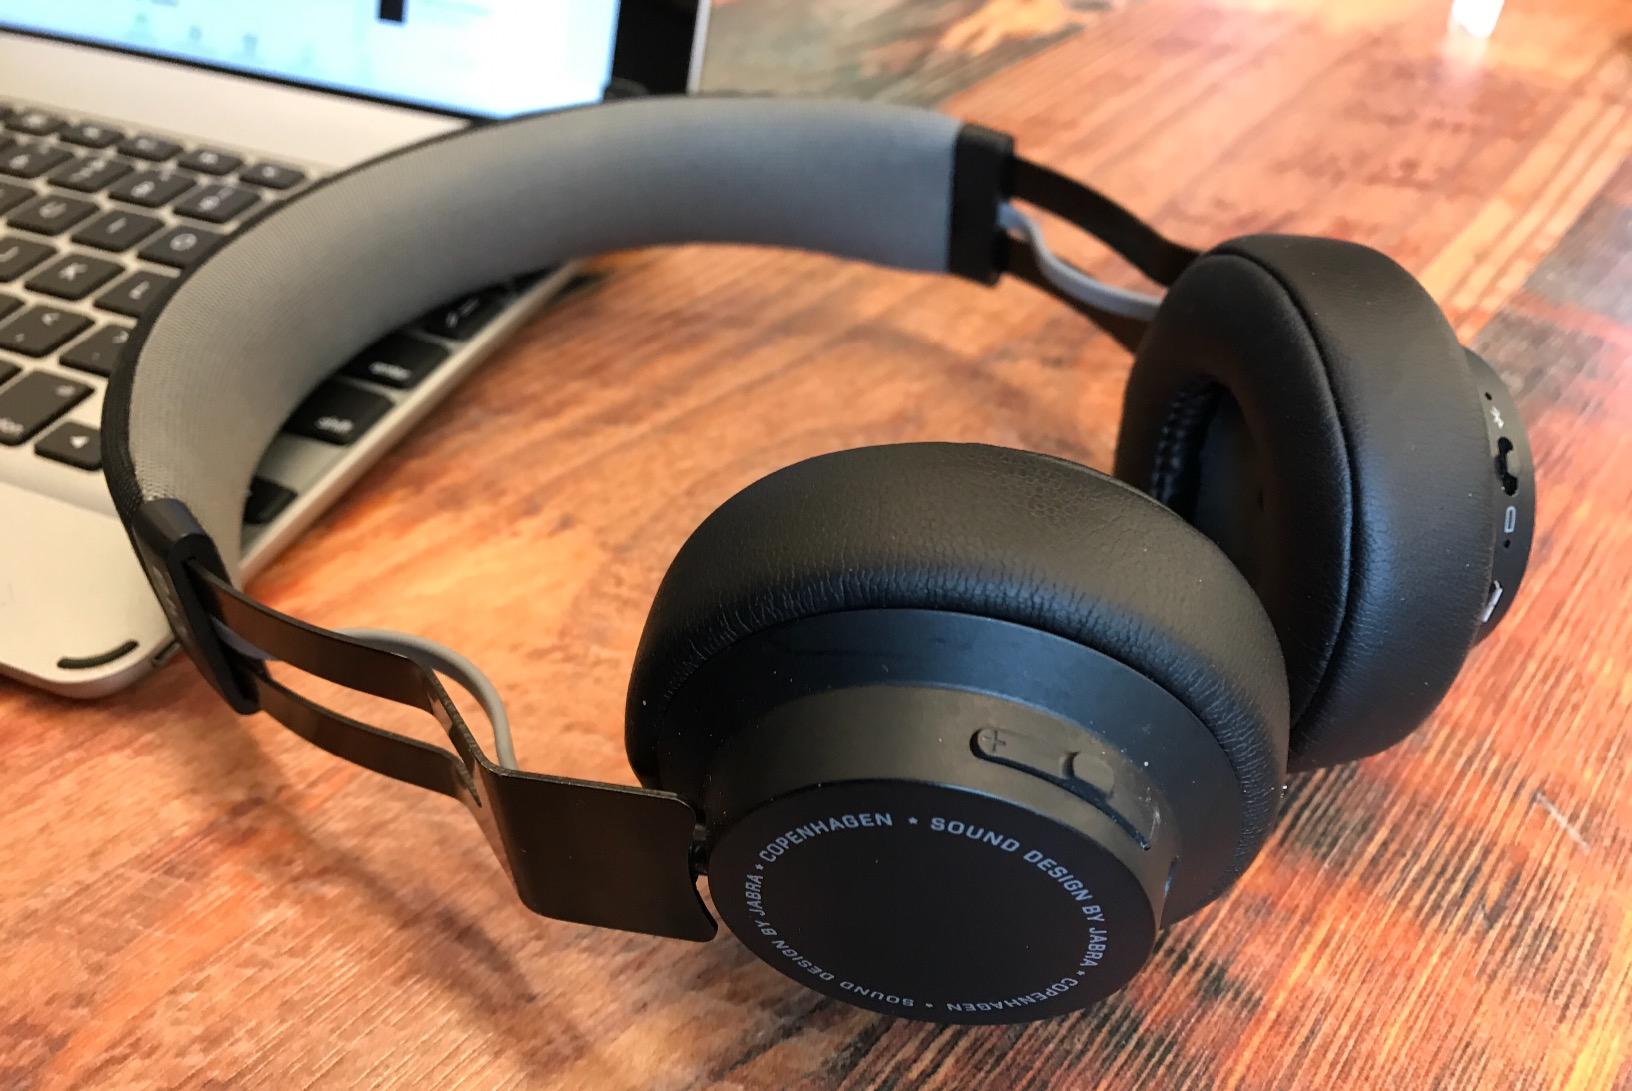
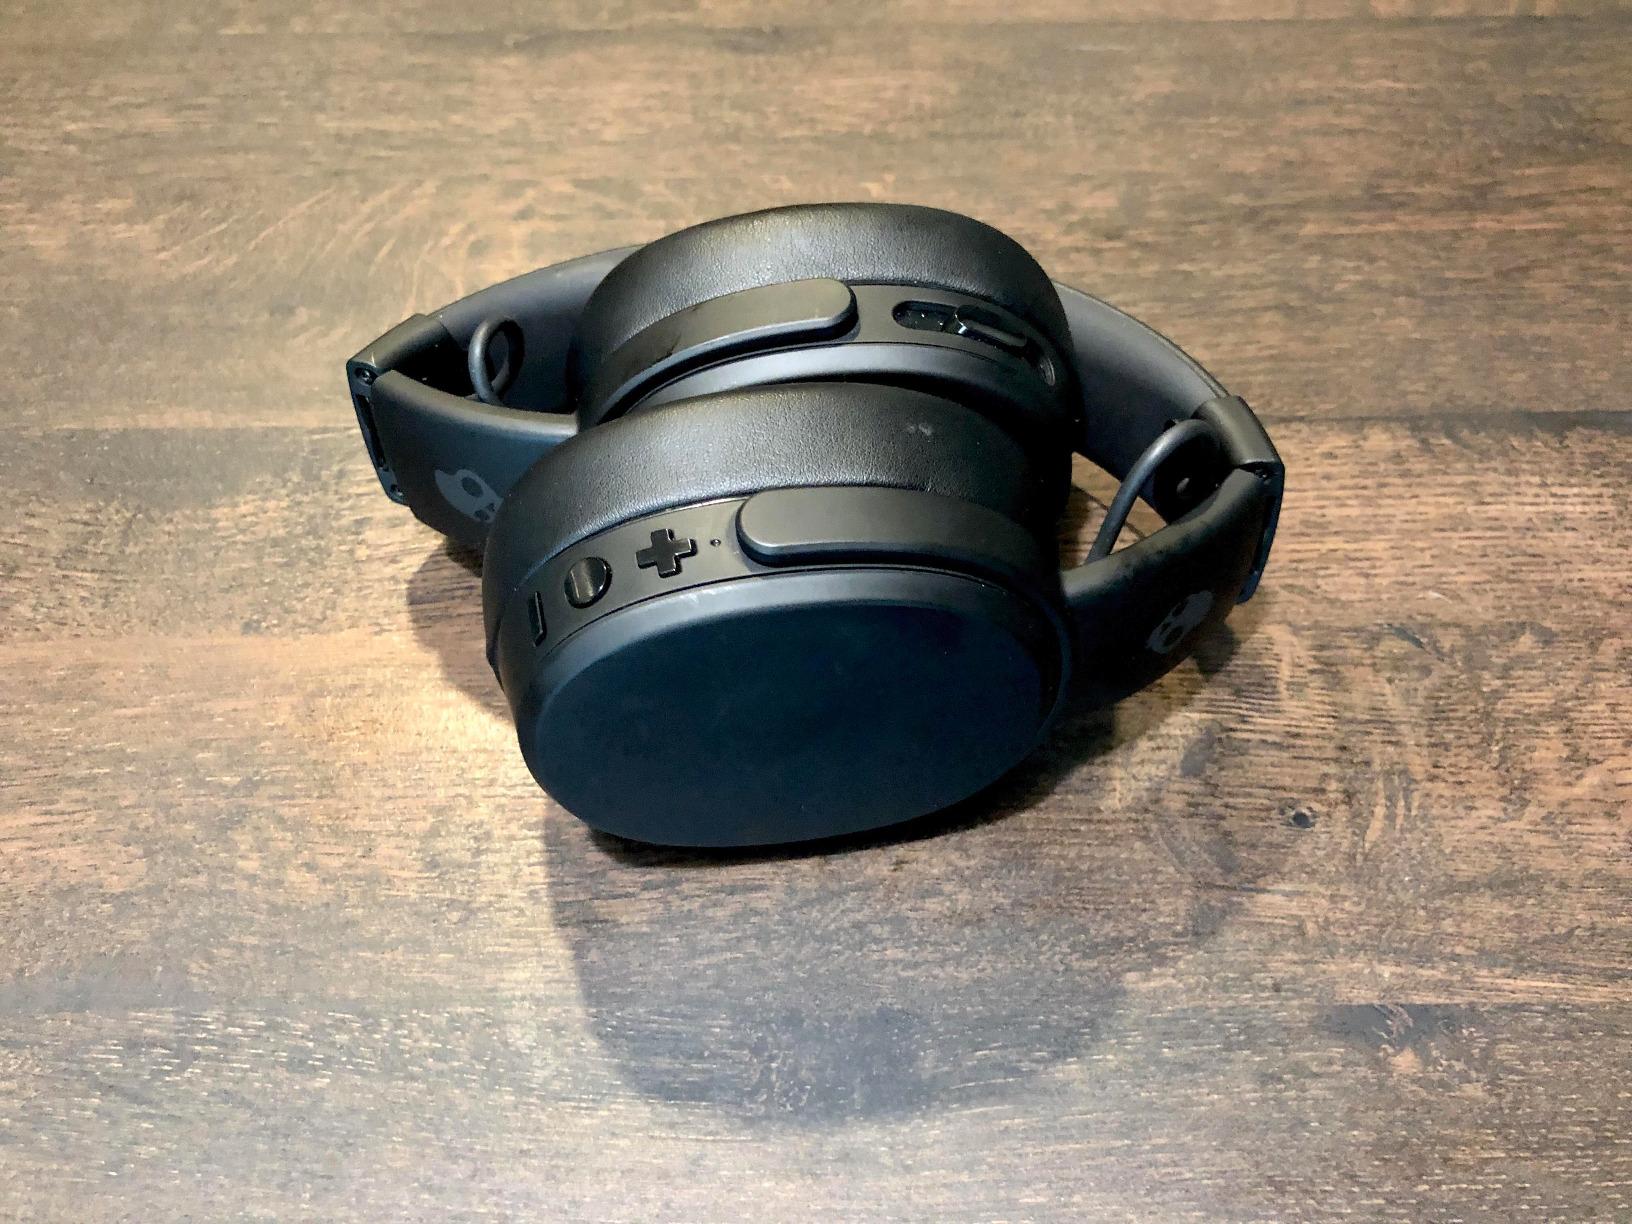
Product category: headphones
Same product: no